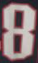
Number: 8